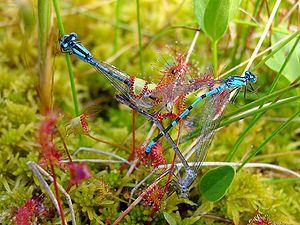
Demoiselles (Enallagma cyathigerum) piégées par les goutelettes gluantes présentes sur les feuilles d'un plant de Droséra. Les feuilles s'enroulent autour de leur proie pour ensuite la digérer. Русский: Росянка английская (Drosera anglica) поймала в ловушку трёх голубых стрелок (Enallagma cyathigerum)